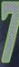
Number: 7